Pierre Cardin (brand)

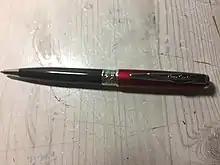
Pierre Cardin-branded pen

The brand manages more than 8,000 stores in 170 countries. The number of employees who work on the creation of Pierre Cardin products is more than 20,000 people.